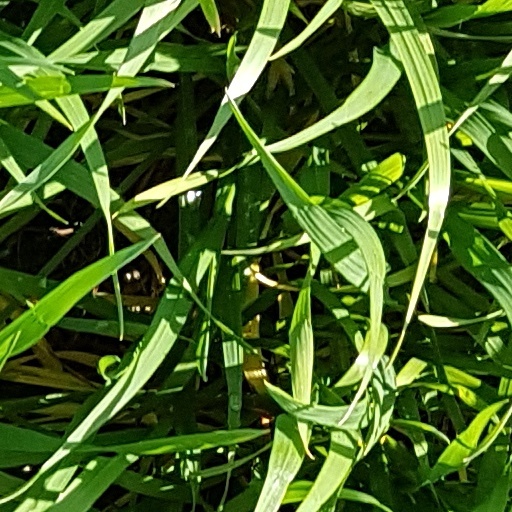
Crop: wheat